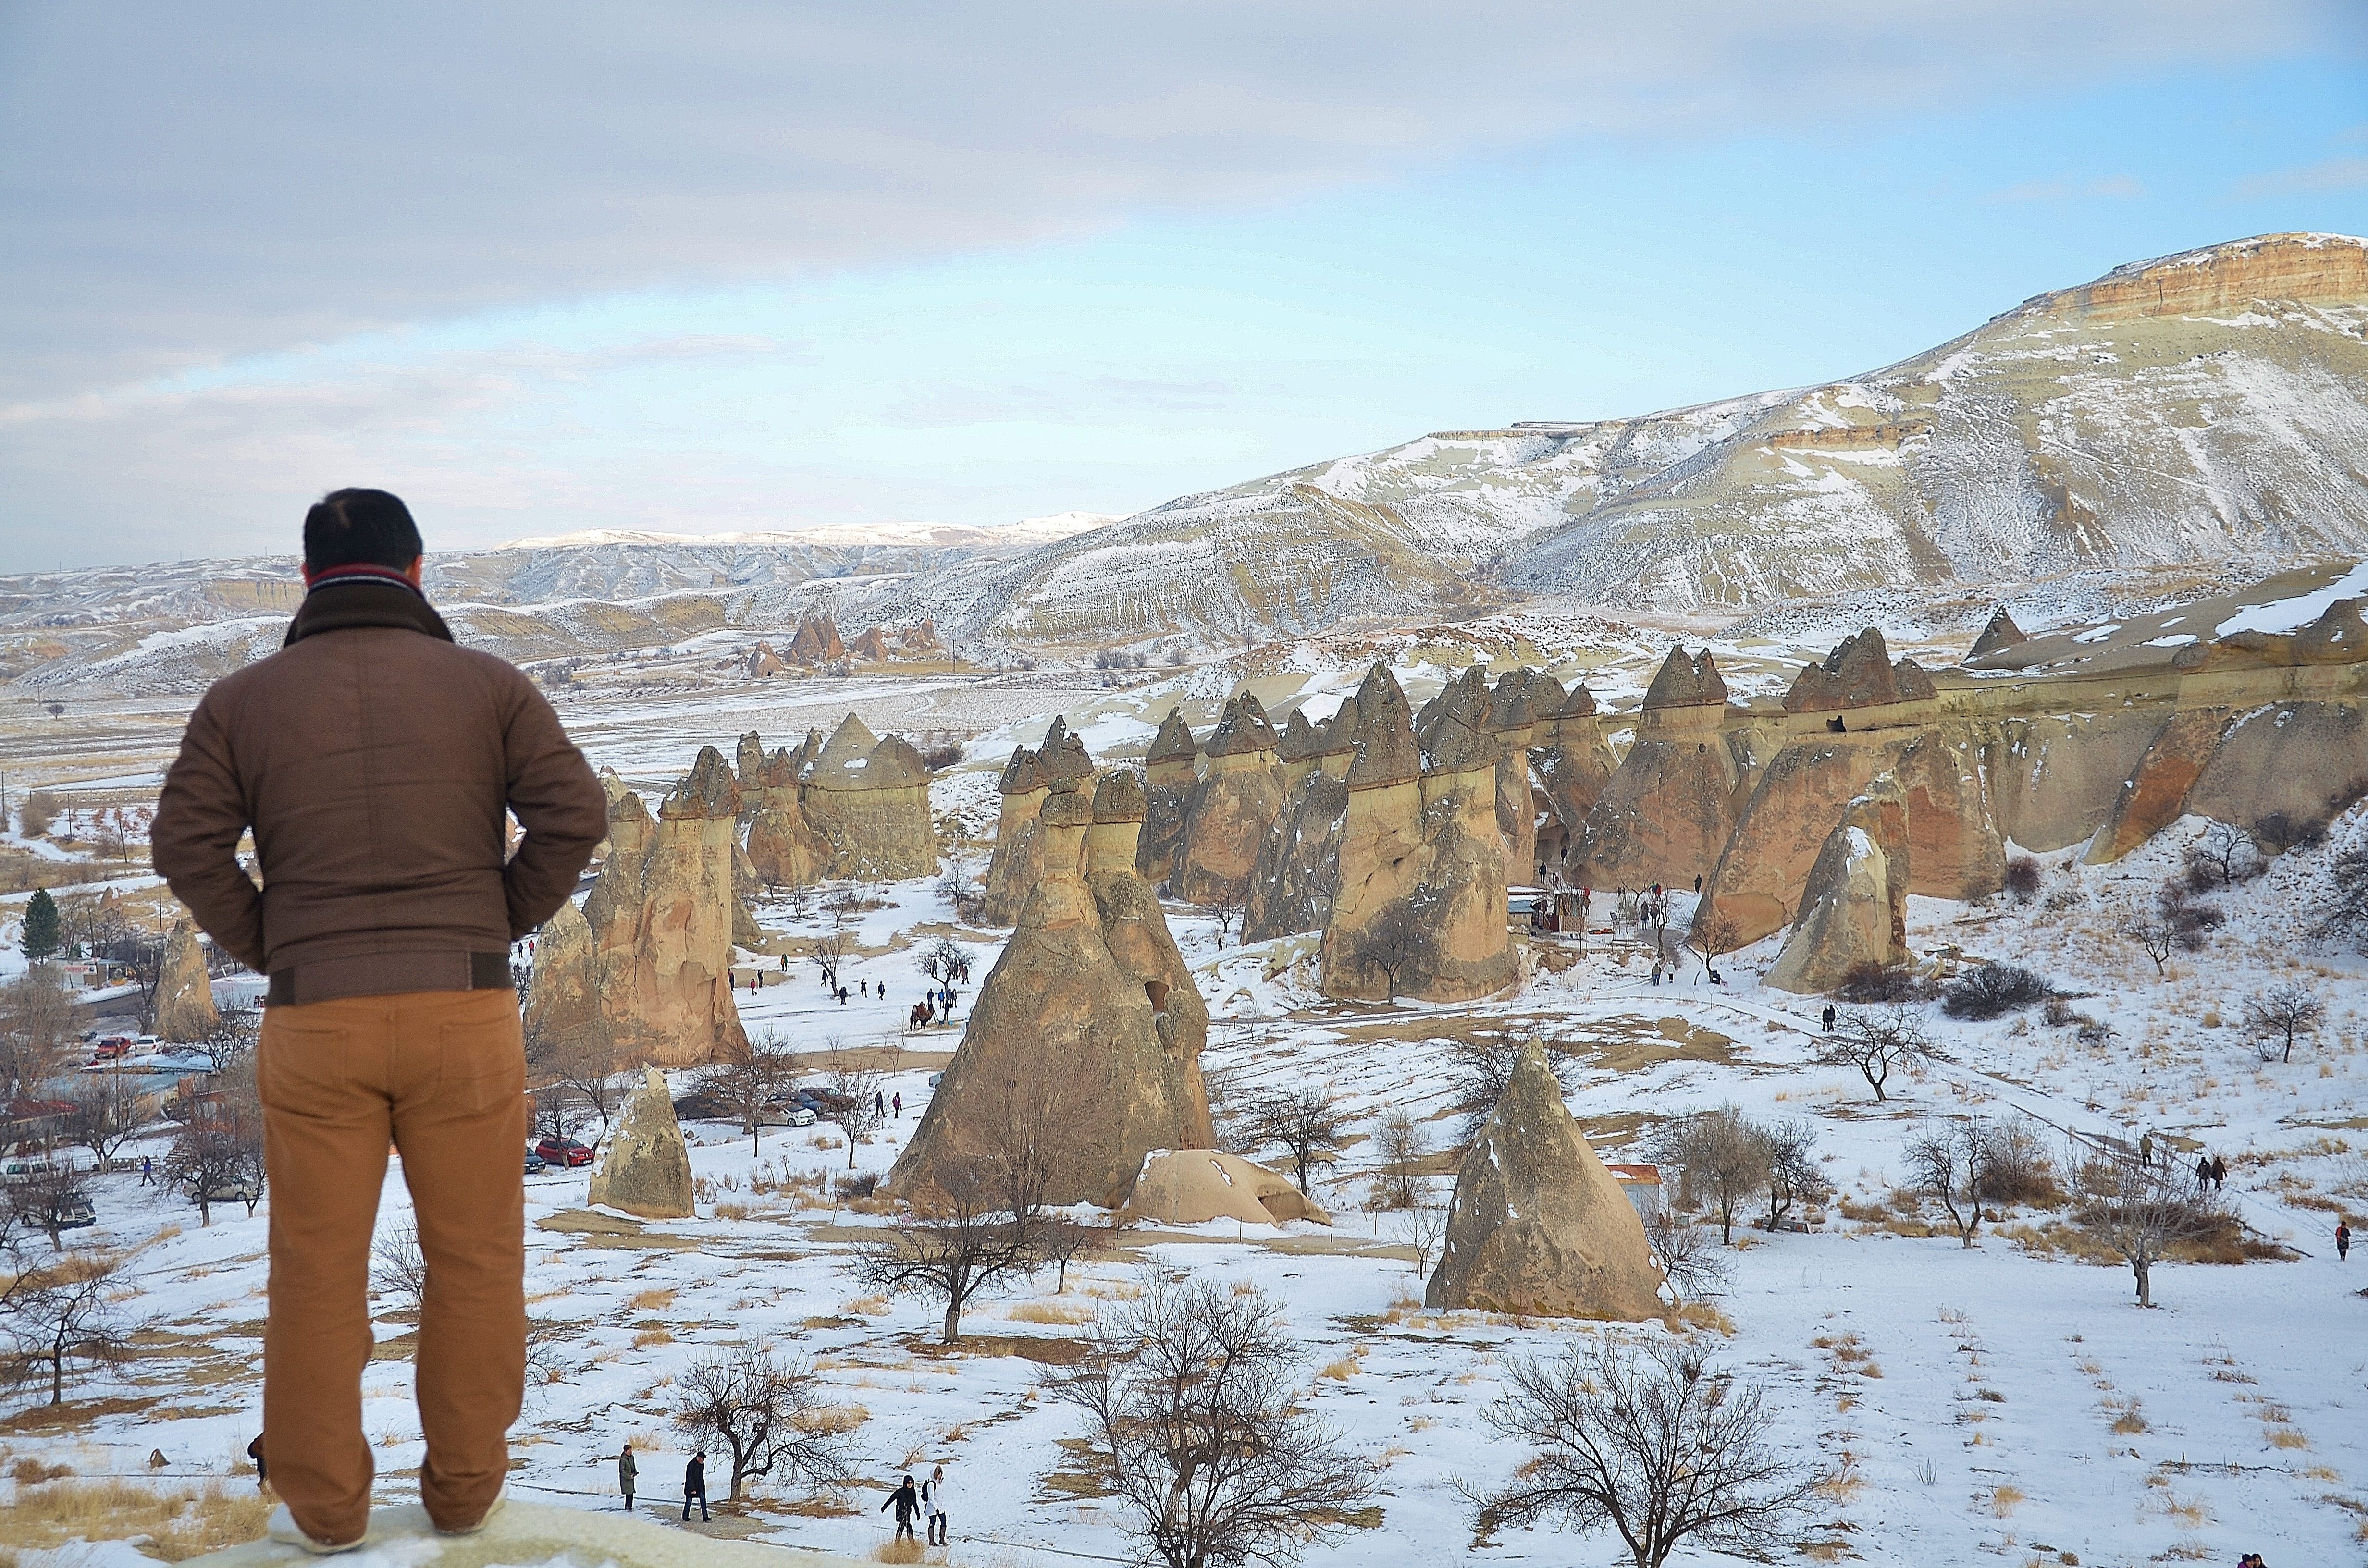
landscape, nature, forest, wilderness, mountain, snow, winter, sky, white, vacation, male, ice, weather, frozen, season, trees, clouds, geology, mountains, colours, winter magic, winter mood, cappadocia